Tetrarchy

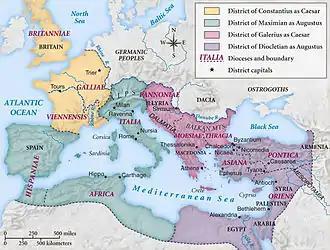
Map of the Empire under the Tetrarchy, showing the dioceses and the four tetrarchs' zones of influence.

The four tetrarchs based themselves not at Rome but in other cities closer to the frontiers, mainly intended as headquarters for the defence of the empire against bordering rivals (notably Sassanian Persia) and barbarians (mainly Germanic, and an unending sequence of nomadic or displaced tribes from the eastern steppes) at the Rhine and Danube. These centres are known as the tetrarchic capitals. Although Rome ceased to be an operational capital, Rome continued to be nominal capital of the entire Roman Empire, not reduced to the status of a province but under its own, unique Prefect of the city ("praefectus urbi", later copied in Constantinople).